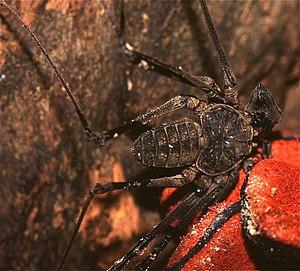
Phrynus est un genre d'amblypyges de la famille des Phrynidae.
Phrynus whitei est une espèce d'amblypyges de la famille des Phrynidae.